Qazi Abdur Rehman Amritsari

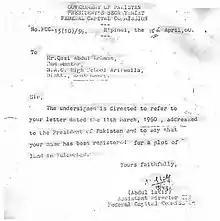
Government of Pakistan letter confirming the name

He received his primary education in the government high school in Amritsar and then studied at the Government Islamia College in Lahore. After migration in 1947, he worked as a school teacher in the Sahiwal District.